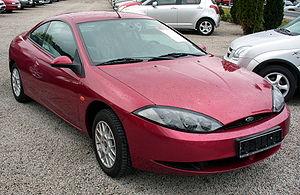
Remplaçante de la Probe, la Cougar est commercialisée aux États-Unis sous la marque Mercury et en Europe sous la marque Ford. Elle est construite sur la base de la Ford Mondeo.